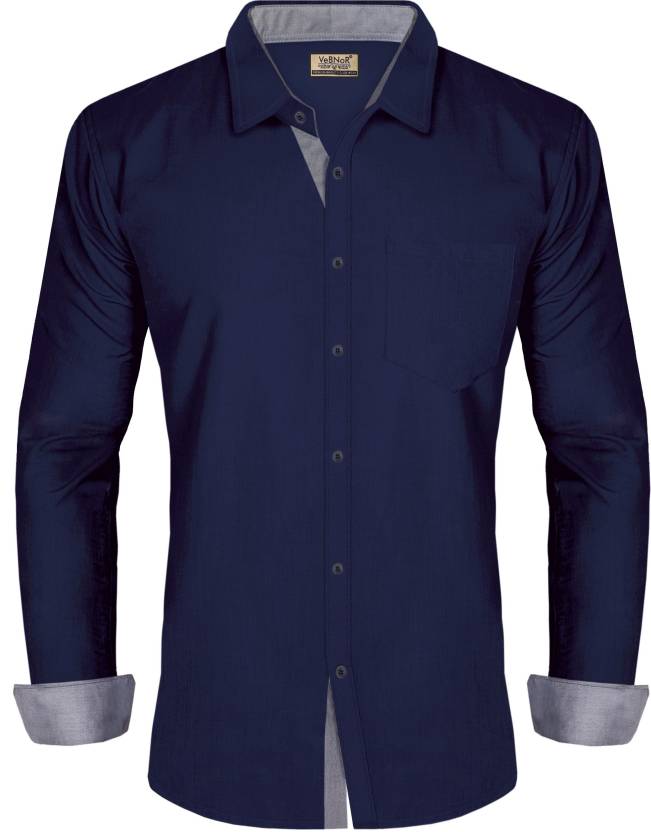
Product: Men Regular Fit Solid Spread Collar Casual Shirt
Price: ₹339
Colors: Dark Blue
Pattern: Solid
Description: This shirt for men is one of the top selling product from premium quality casual shirts collection exclusively manufactured by VeBNoR brand. Long lasting fabric and trendy colors make it evergreen for casual and formal usage. You can use it on jeans as well as it is appropriate as formal office wear. Acurate stitching by skilled workers gives it authentic classic look. You will love to wear it for multi purpose use as shirts boys men, shirt for men look, shirts for men stylish, casual shirt, shirts for men stylish look branded
Other details: shirt for men